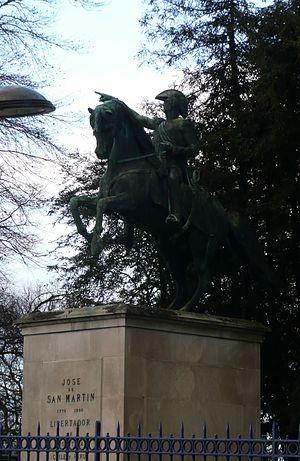
Statue équestre représentant José de San Martin (1778-1850), général argentin
José de San Martín est un général et homme d'État argentin né le 25 février 1778 à Yapeyú en Argentine et mort en France à Boulogne-sur-Mer le 17 août 1850. Avec Simón Bolívar et Bernardo O'Higgins, il est l'un des héros des indépendances sud-américaines.
Cet article recense les statues équestres de Paris, en France.